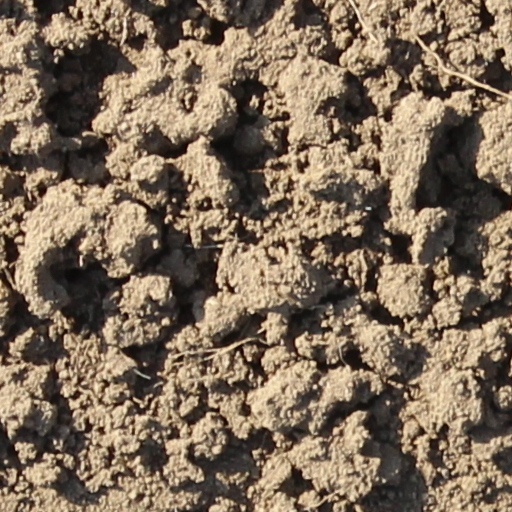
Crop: wheat